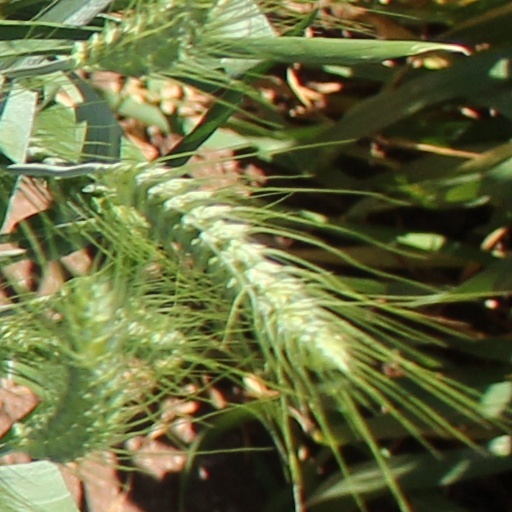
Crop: wheat